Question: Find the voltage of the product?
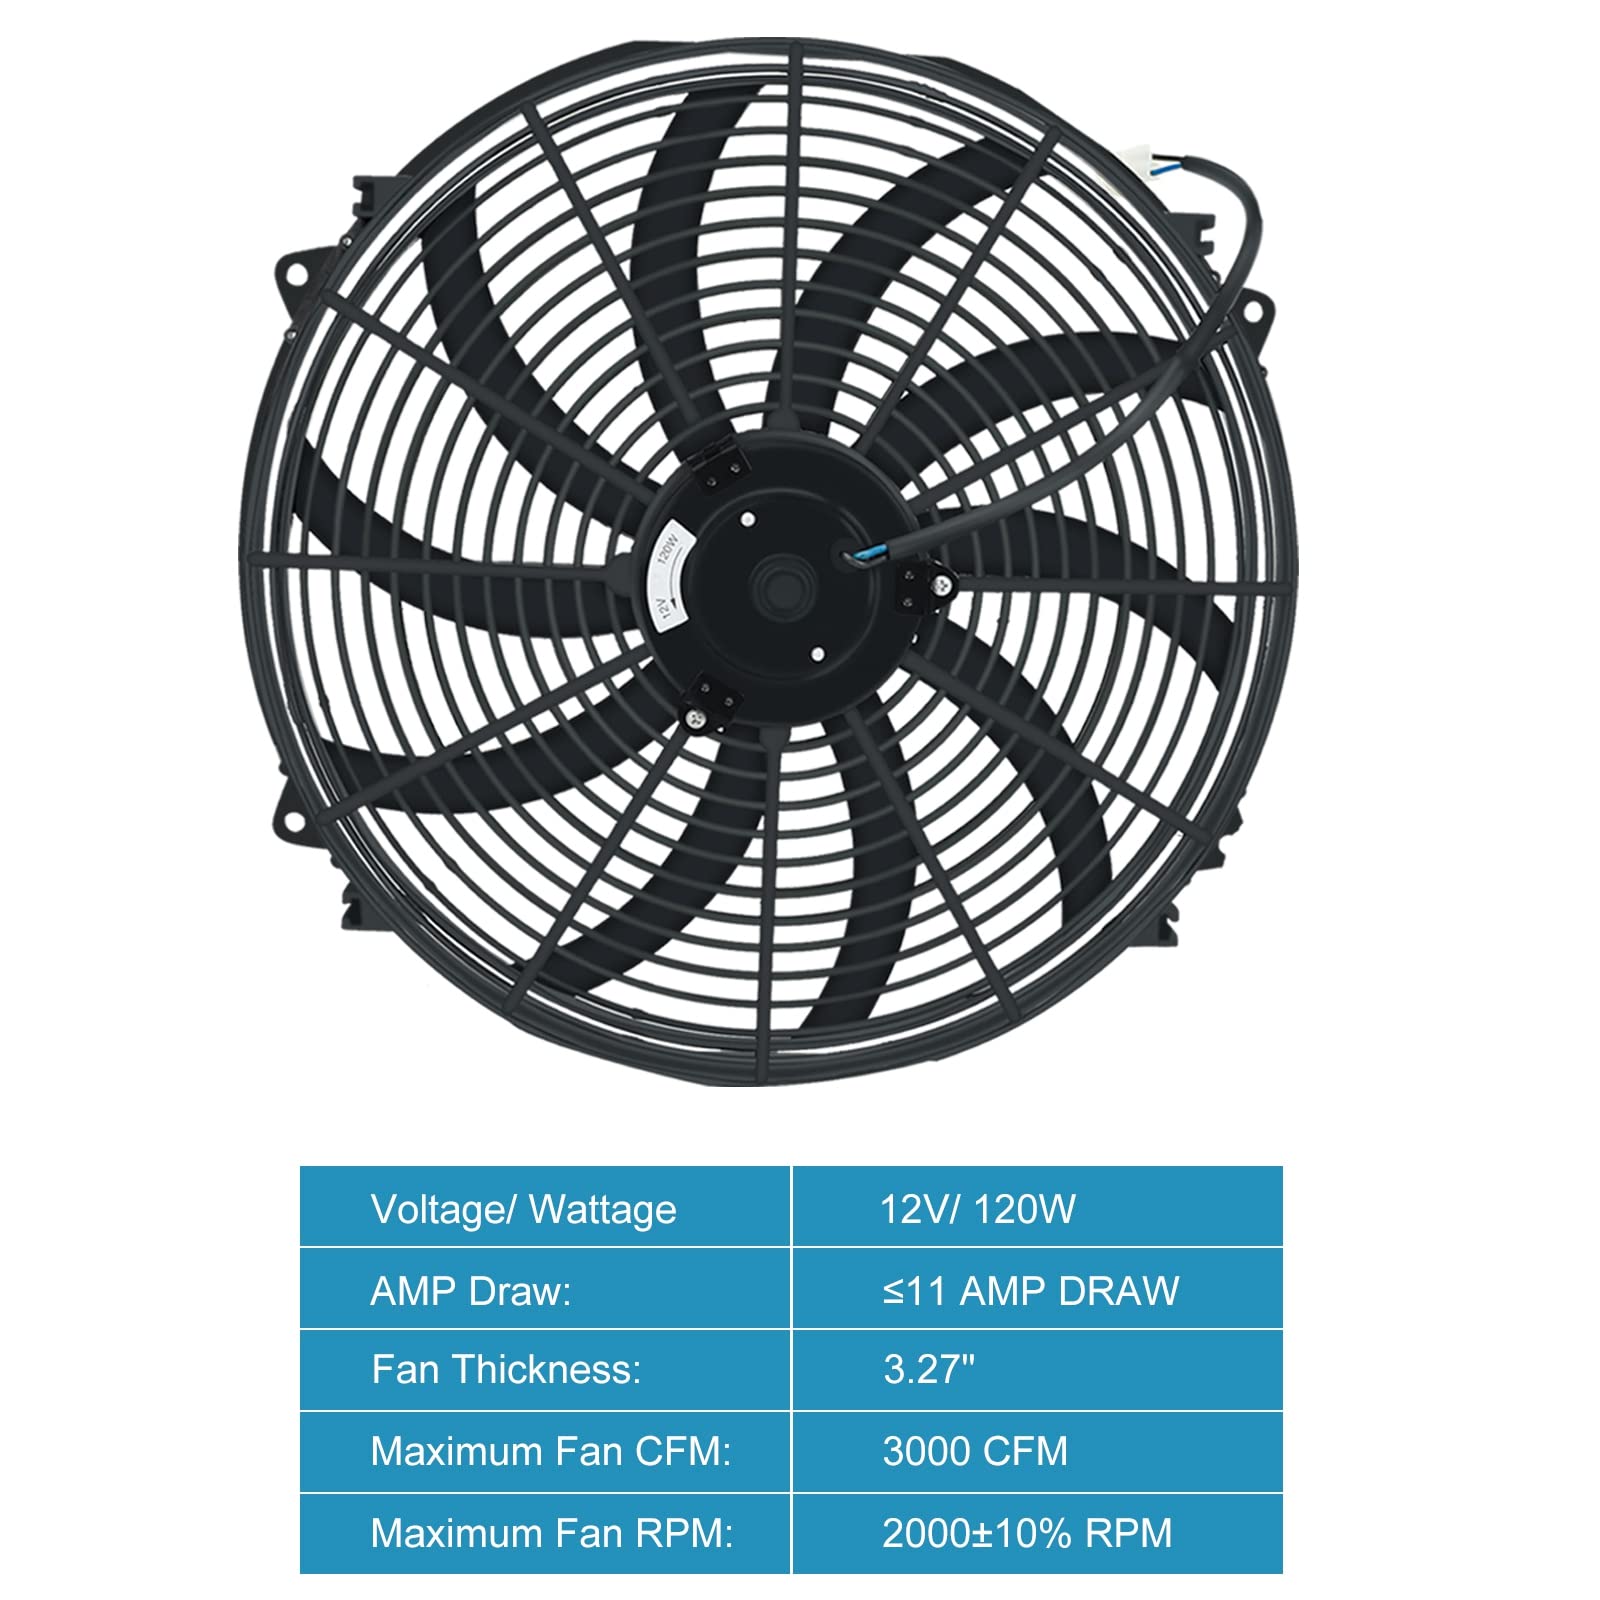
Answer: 12.0 volt